Manuel L. Quezon

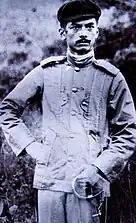
Quezon as "aide-de-camp" of President Emilio Aguinaldo

Quezon was born on 19 August 1878 in Baler in the district of El Príncipe, then the capital of Nueva Ecija (now Baler, Aurora). His parents were Lucio Quezon Urbina (1850–1898) and María Dolores Molina (1840–1893). Both were primary-school teachers, although his father was a retired "sargento de Guardia Civil" (sergeant of the Civil Guard).